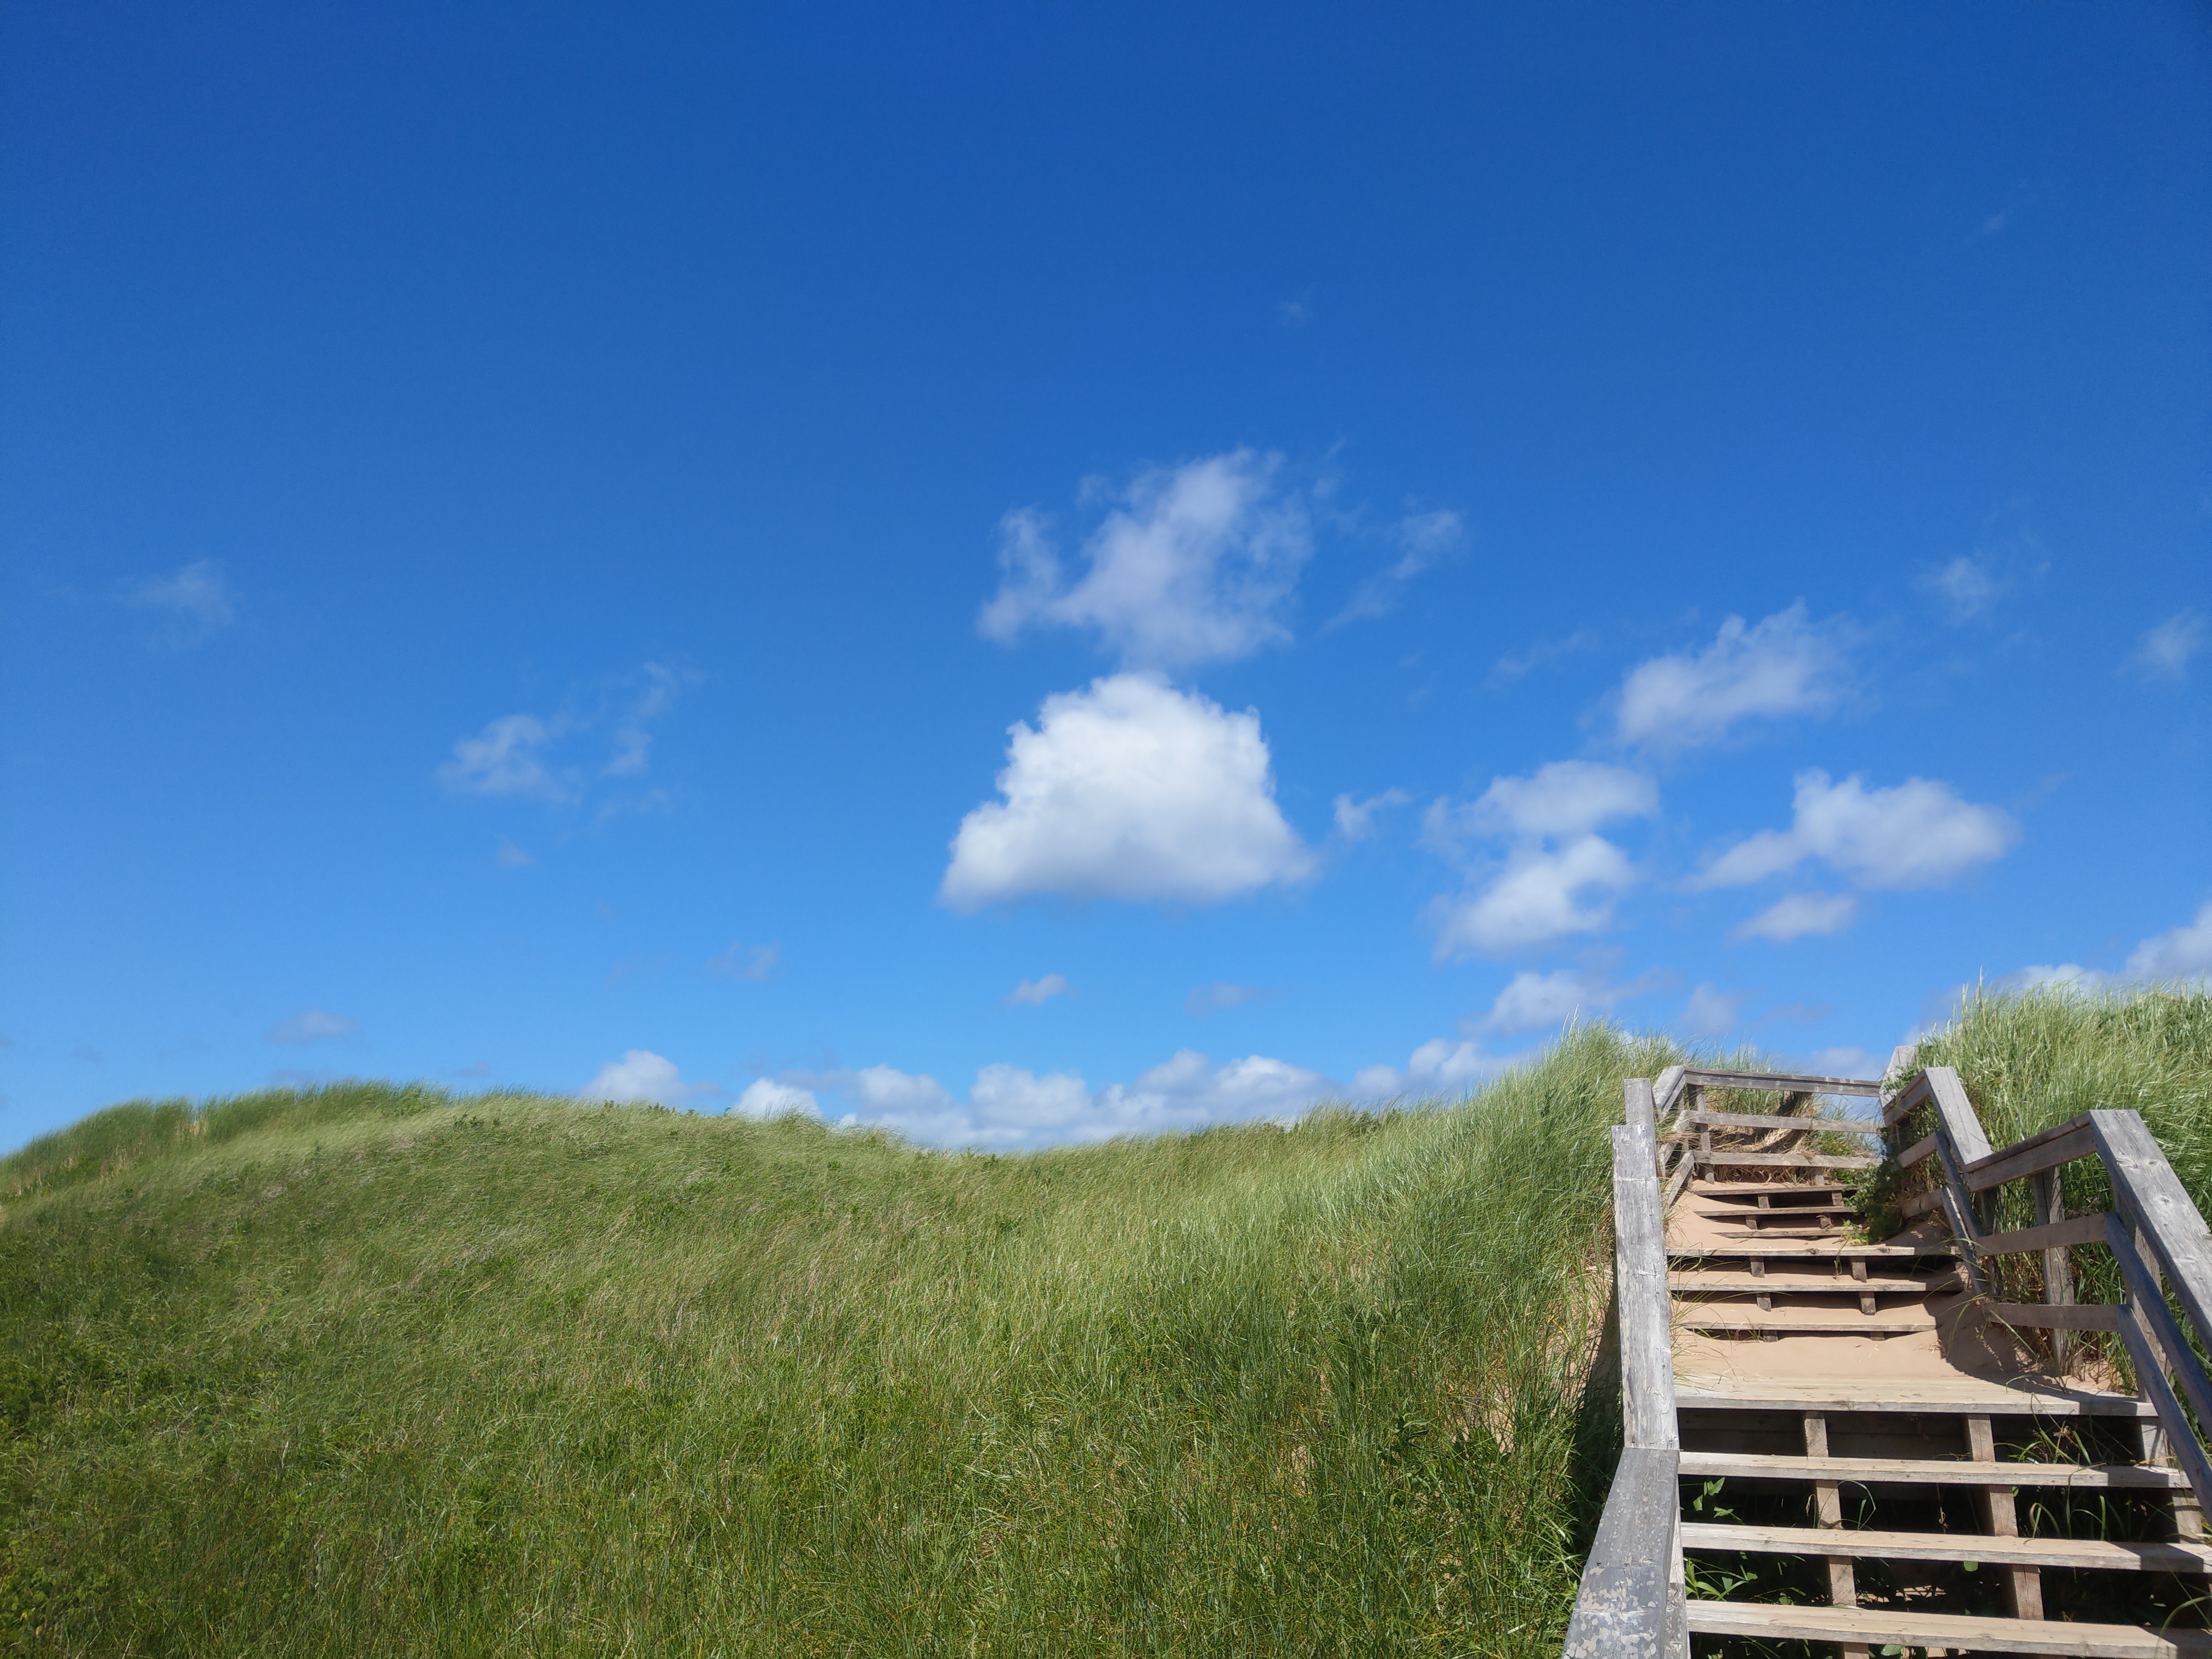
sky, grassland, cloud, grass, horizon, prairie, meadow, hill, field, daytime, pasture, rural area, land lot, plain, ecoregion, terrain, landscape, tree, steppe, lawn, meteorological phenomenon, mountain, mount scenery, farm, mountain range, grass family